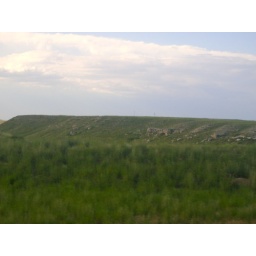
green hill with rocks in WY